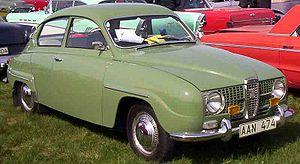
La Saab 96 est un modèle d'automobile fabriqué par Saab, entre 1960 et 1980.